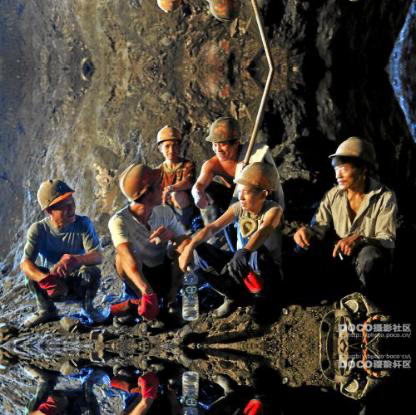
Objects in the image:
label: helmet
label: helmet
label: helmet
label: helmet
label: helmet
label: helmet
label: helmet
label: helmet